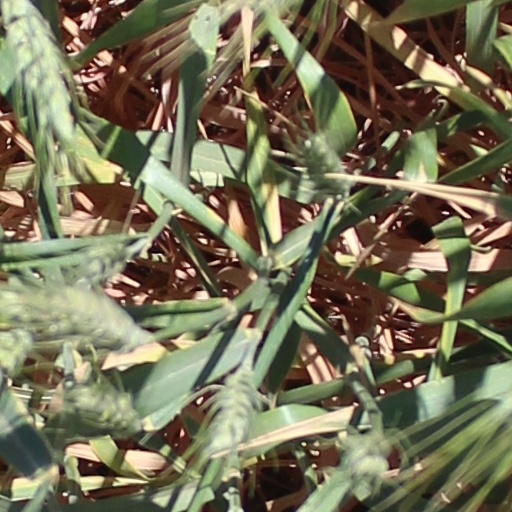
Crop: wheat